Roman Dobrokhotov

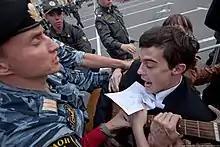
Protest action in defense of Article 31 (Freedom of assembly) of the Russian Constitution. Moscow, August 31, 2009.

On January 31, 2010, Dobrokhotov was detained at the rally Strategy-31 in support of Article 31 of the Constitution, which guarantees freedom of assembly. On September 28, 2010, he was detained at a rally against the former mayor of Moscow Yury Luzhkov.